Describe the emotion expressed in this image:  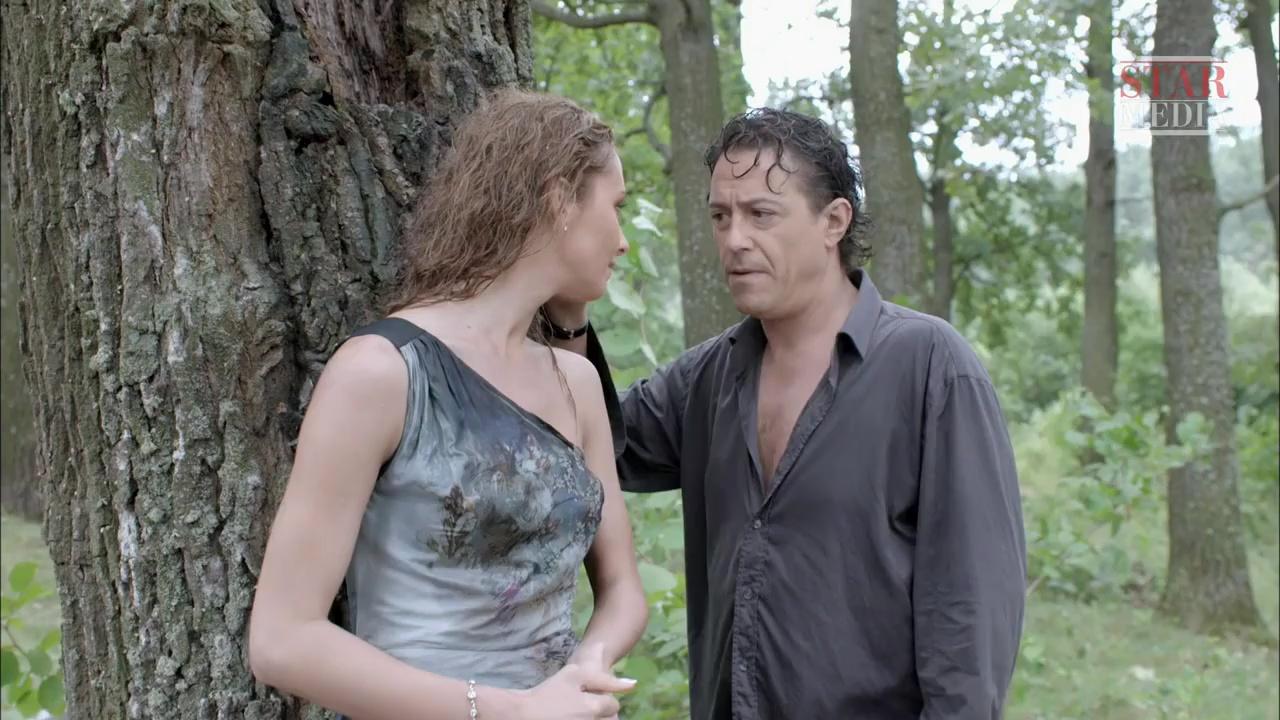
This person displays Suffering, valence and arousal with high intensity.